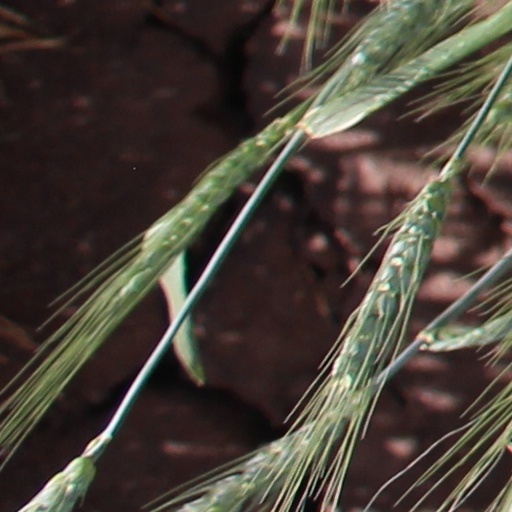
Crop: wheat